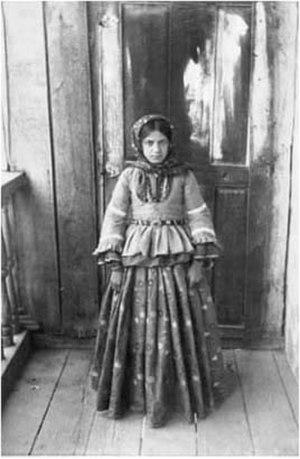
Les Azéris, aussi appelés Āzarīs, Azerbaïdjanis, Turcs azéris, ou Turcs, forment un groupe ethnique d'origine turcique qui vit principalement dans le nord-ouest de l'Iran et dans la République d'Azerbaïdjan. On les trouve aussi dans une large zone du Caucase au plateau iranien. Les Azéris sont en majorité musulmans chiite et ont un patrimoine culturel composé d'éléments iraniens, caucasiens et turcs.